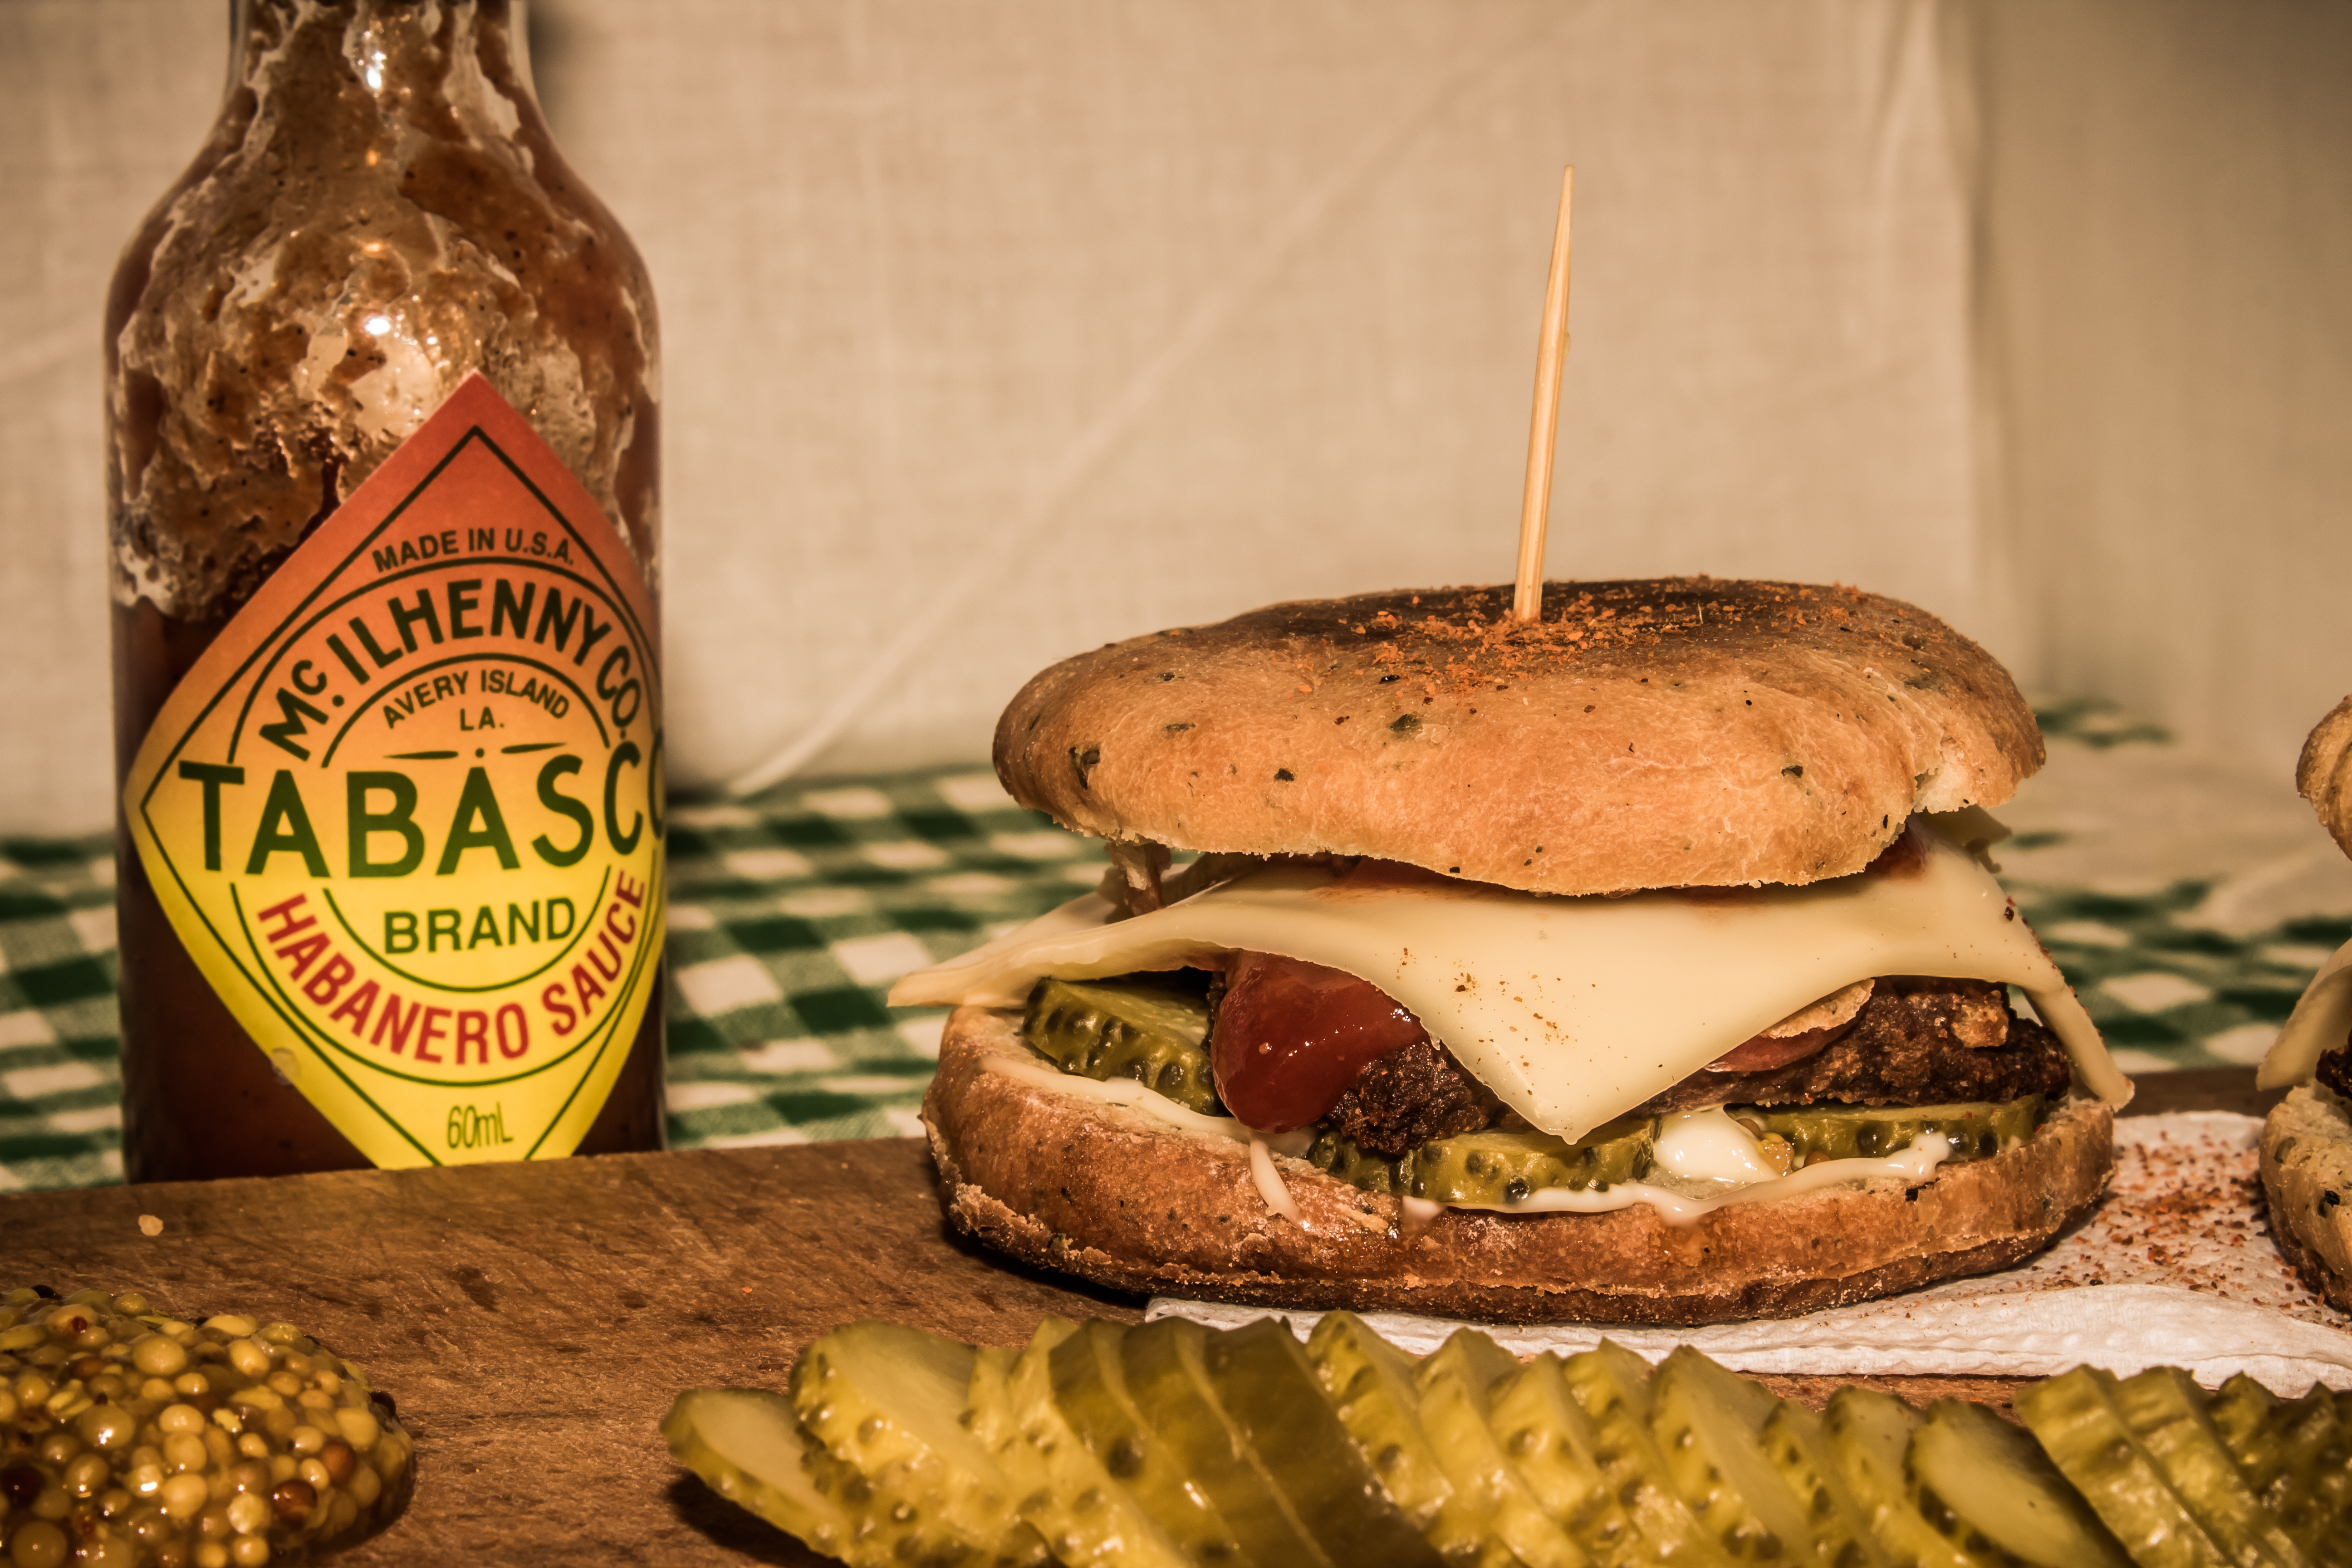
food, burger, dish, cuisine, ingredient, hamburger, veggie burger, Burger king premium burgers, finger food, cheeseburger, american food, fast food, appetizer, buffalo burger, recipe, sandwich, drink, slider